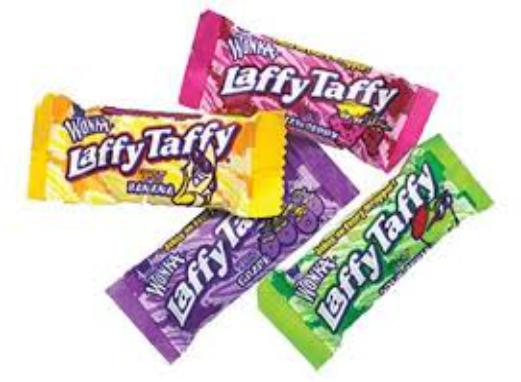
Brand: Laffy Taffy
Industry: Food